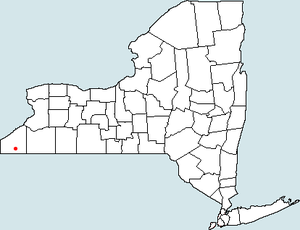
Jamestown est une ville américaine, située dans le comté de Chautauqua dans l'État de New York. Selon le recensement de 2010 elle est peuplée de 31 146 habitants.